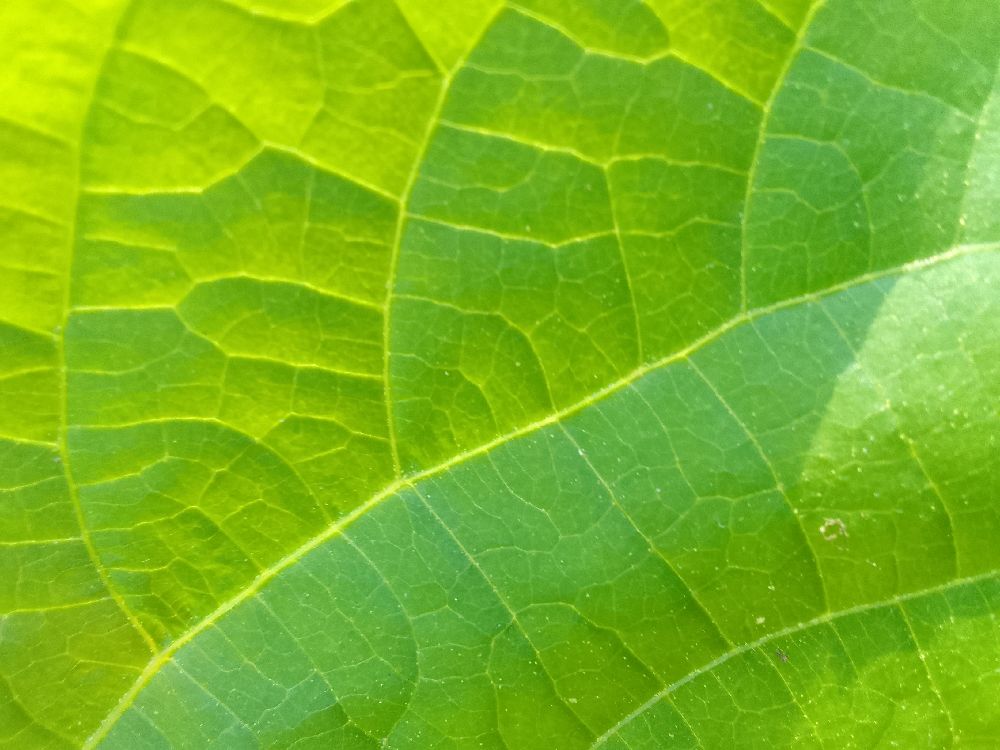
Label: healthy